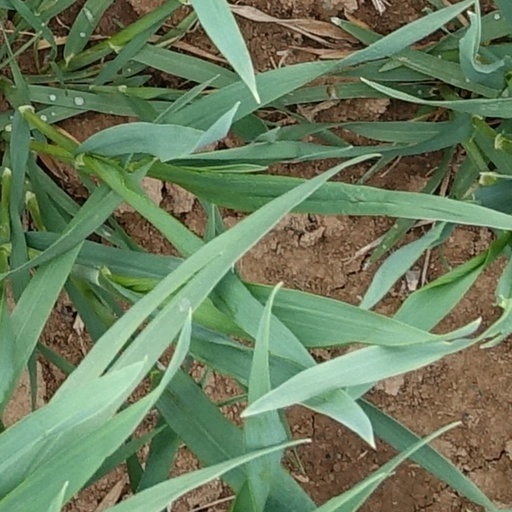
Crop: wheat